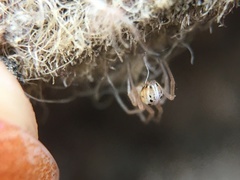
Species: Lactrodectus_hesperus